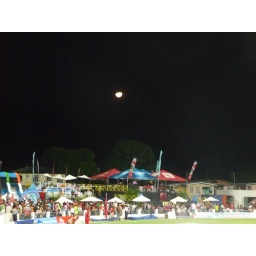
Lovely moon in the black sky